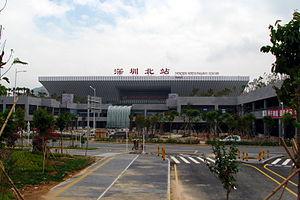
La gare de Shenzhen-Nord est une gare ferroviaire chinoise situé à Shenzhen. Sa construction a débuté en 2007 et a été réalisé en 2011.
Shenzhen est un pôle majeur de transports en Chine. La ville dispose de nombreuses infrastructures permettant de se déplacer vers d'autres villes chinoises. L'agglomération de Shenzhen dépasse les 10 millions d'habitants, dont la majorité circule presque chaque jour.